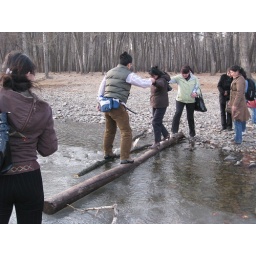
our bus was in mug and we used this wooden risky bridge to pass the river he he